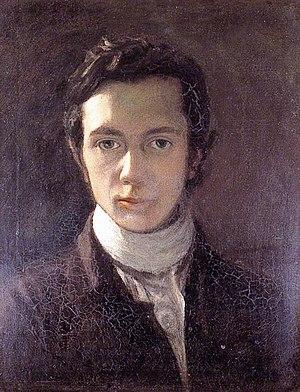
William Hazlitt, né à Maidstone dans le Kent le 10 avril 1778 et mort à Soho en Londres le 18 septembre 1830, était un écrivain irlando-britannique, connu pour ses essais et ses ouvrages de critiques littéraires, et souvent considéré comme le plus grand critique littéraire anglais de son temps après Samuel Johnson, en raison notamment de ses travaux sur Shakespeare.